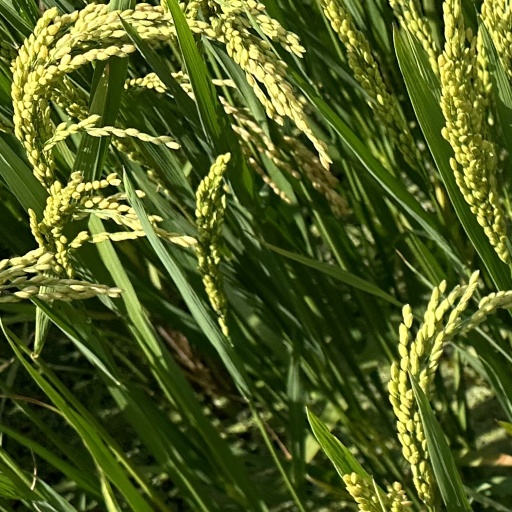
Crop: rice